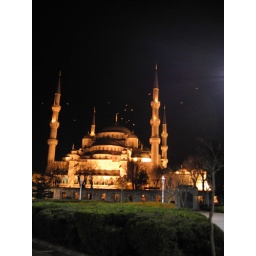
birds over blue mosque